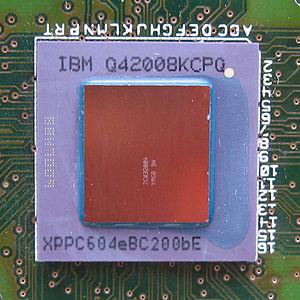
Le PowerPC 604 est un microprocesseur basé sur l'architecture RISC PowerPC, développé conjointement par Apple, IBM et Motorola. Il fait partie de la deuxième génération de PowerPC avec les PowerPC 602, PowerPC 603 et PowerPC 620.